Insect wing

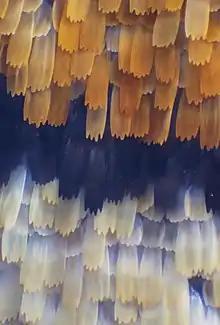
Transition of scales color on a butterfly wing (30x magnification).

The two pairs of wings are found on the middle and third segment, or mesothorax and metathorax respectively. In the more recent genera, the wings of the second segment are much more pronounced, however some more primitive forms have similarly sized wings of both segments. The wings are covered in scales arranged like shingles, forming the extraordinary variety seen in color. The mesothorax is evolved to have more powerful muscles to propel moth or butterfly through the air, with the wing of said segment having a stronger vein structure. The largest superfamily, Noctuidae, has the wings modified to act as tympanal or hearing organs Modifications in the wing's venation include: